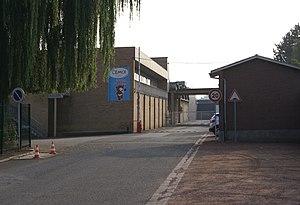
Usine Bouquet d'Or, à Ascq.
"""Bouquet d'or"" est une marque déposée auprès de l'Institut National de la Propriété Industrielle de chocolat et confiseries par la société Cemoi Perpignan."
Le groupe Cémoi rassemble plusieurs entreprises agroalimentaire française spécialisées dans la production de chocolat et de confiseries. Il trouve son origine dans une fabrique de chocolat construite en 1814 par Jules Pares à Arles-sur-Tech, dans les Pyrénées-Orientales. Il a porté le nom de Cantaloup-Catala de 1887 à 1962, puis de Cantalou jusqu'en 1981. À cette date, il a repris le nom de l'ancienne chocolaterie grenobloise Cémoi.
Le Petit Ourson est une confiserie à la guimauve en forme d‘ourson enrobé d’une couche de chocolat au lait, qui mesure six centimètres de long pour deux centimètres de large et pèse 12,7 grammes. Inventé et fabriqué à Ascq par Bouquet d'or, c’est une marque déposée du Groupe Cémoi.
Ascq est une ancienne commune du Mélantois sur la Marque, dans le Nord de la France, à sept kilomètres de la frontière belge. Village agricole jusqu'à la Révolution industrielle, c'est aujourd'hui un quartier de la ville nouvelle de Villeneuve-d'Ascq, créée lors de la fusion avec les communes d'Annappes et de Flers en 1970.